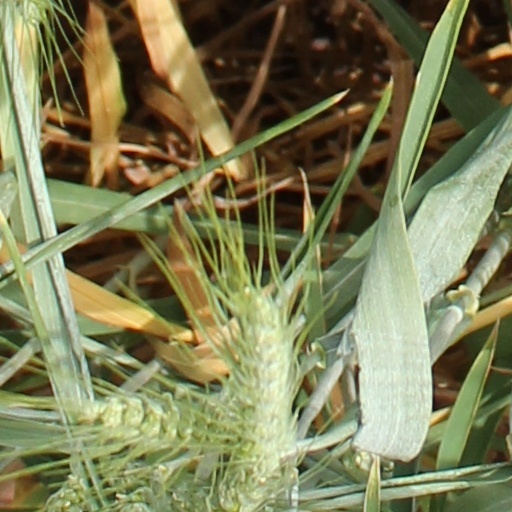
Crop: wheat